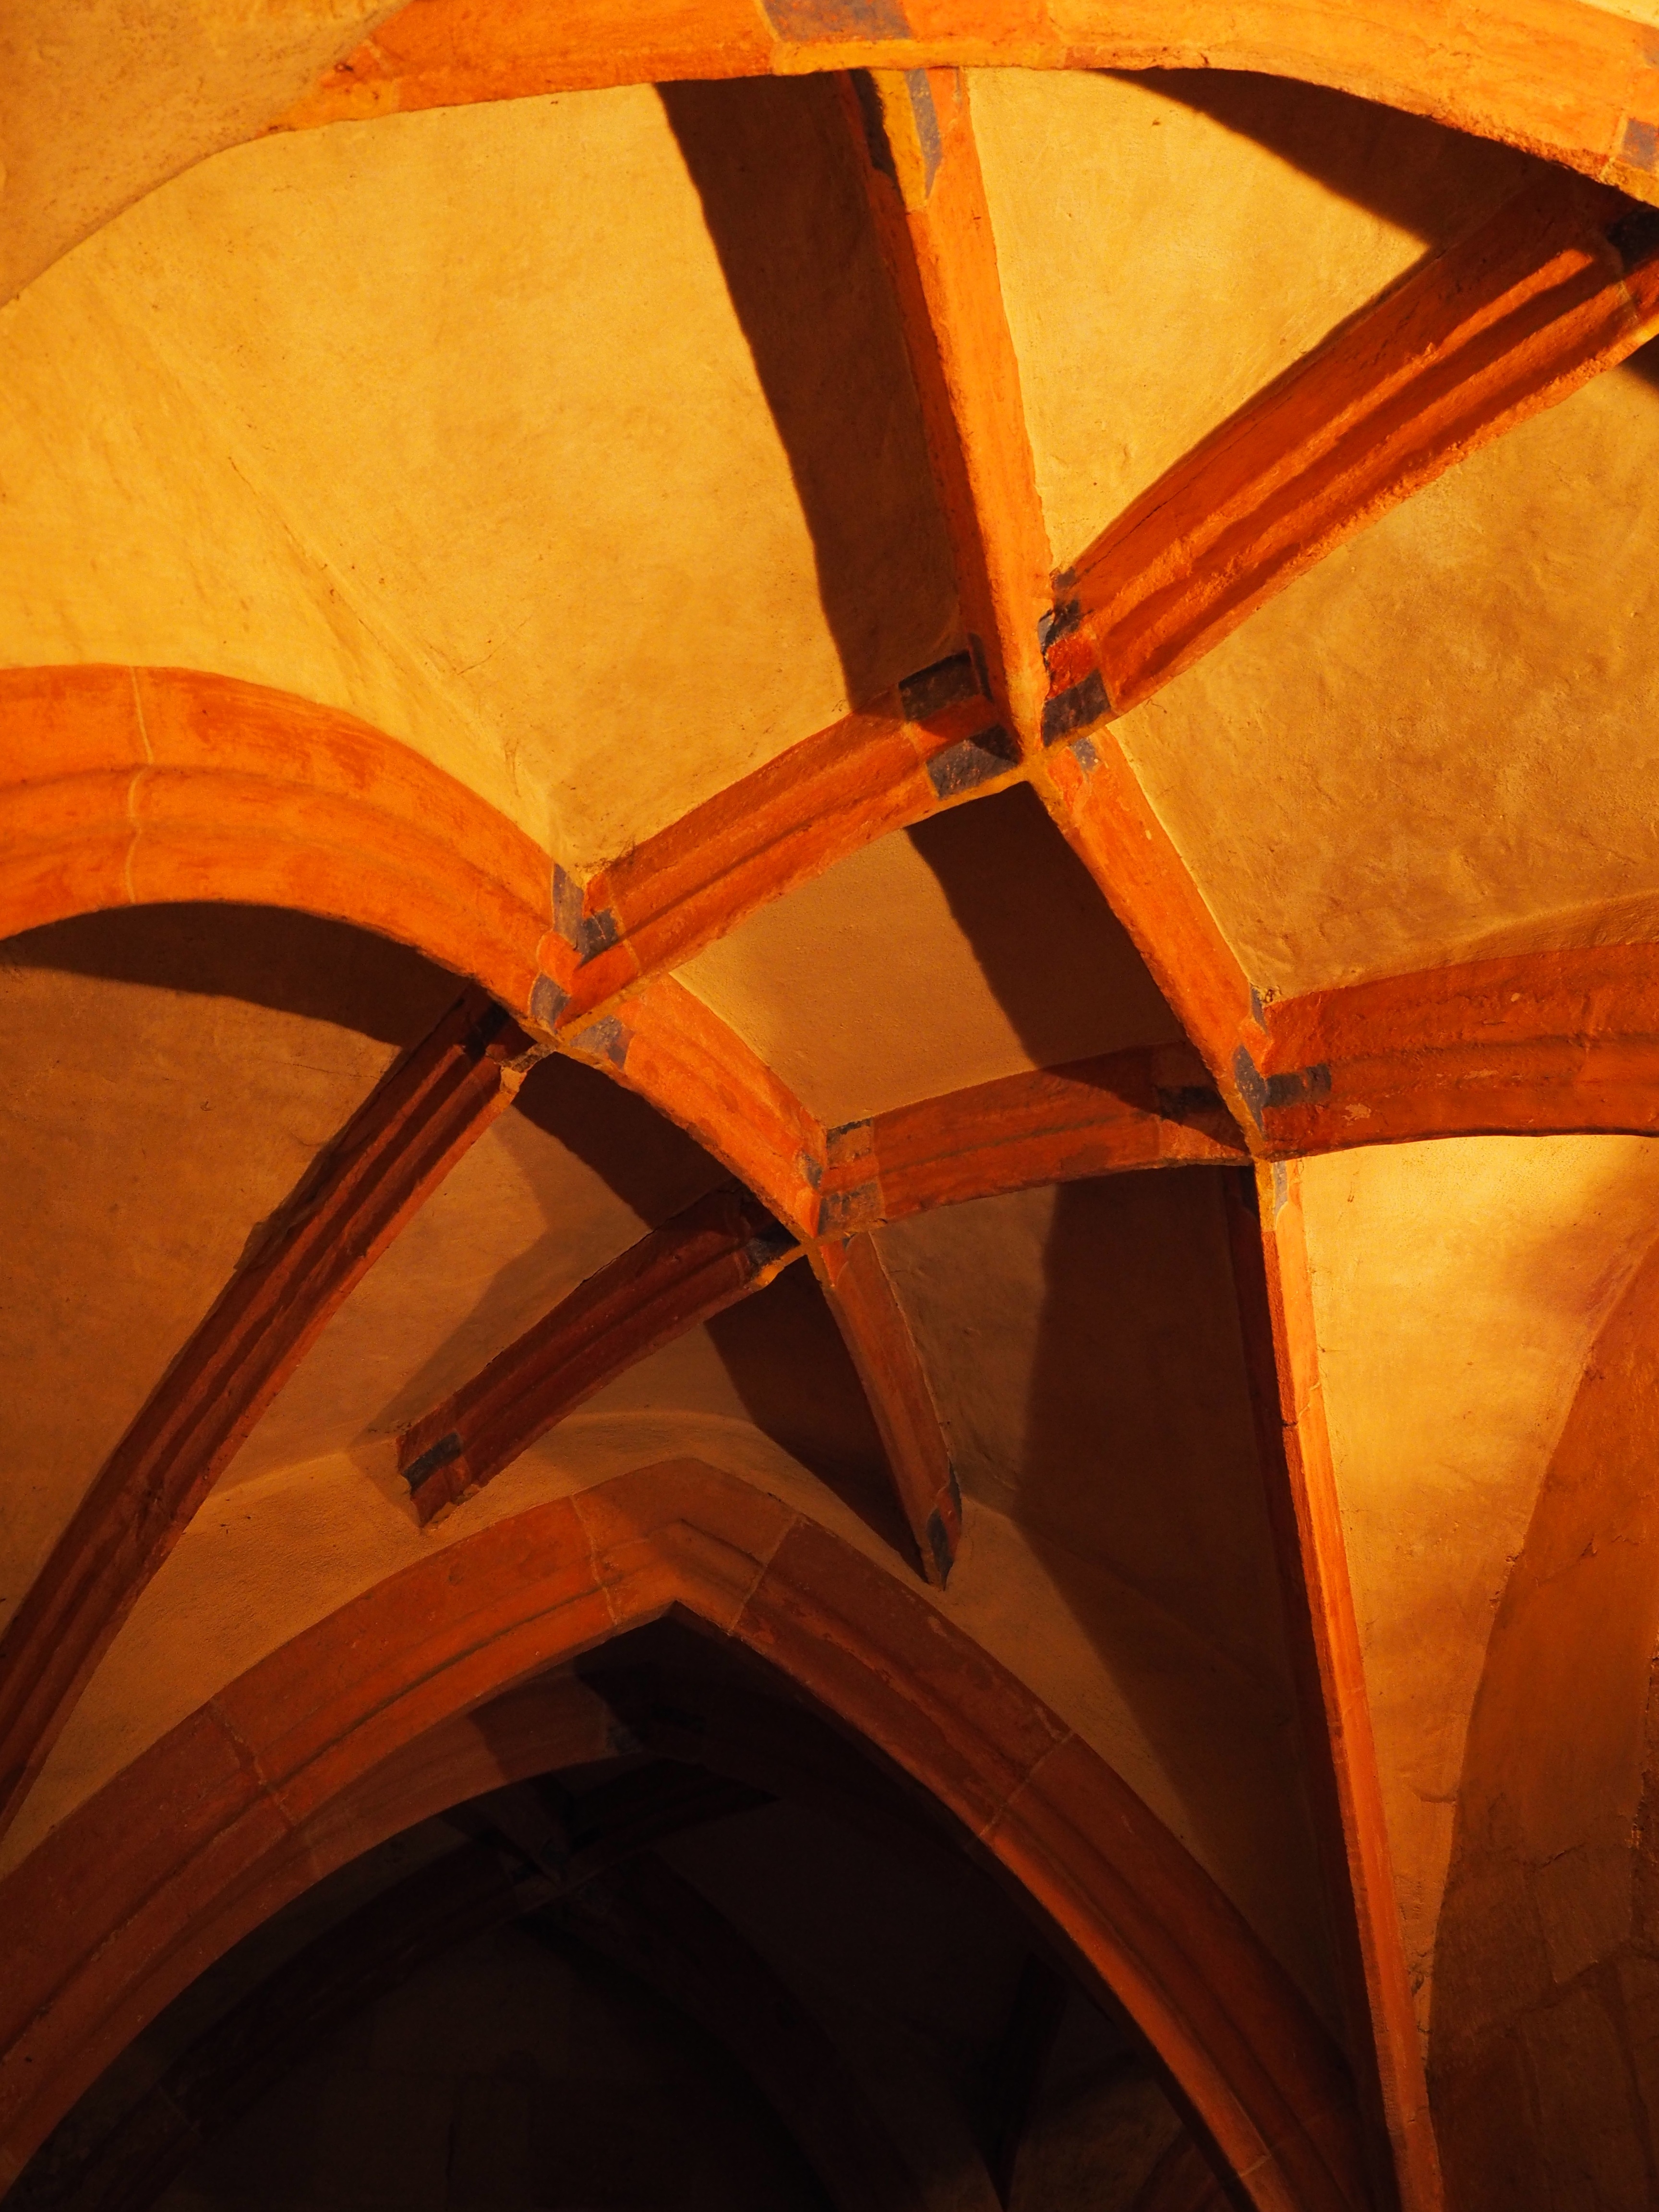
light, architecture, wood, sunlight, spiral, window, glass, building, arch, ceiling, line, reflection, color, romantic, yellow, blanket, circle, illuminated, art, design, monastery, symmetry, germany, vault, cloister, shape, gang, modern art, exam, light effect, benedictine monastery, vaulted ceilings, baden wurttemberg, house monastery, monastery of lorch, lorch, house of hohenstaufen